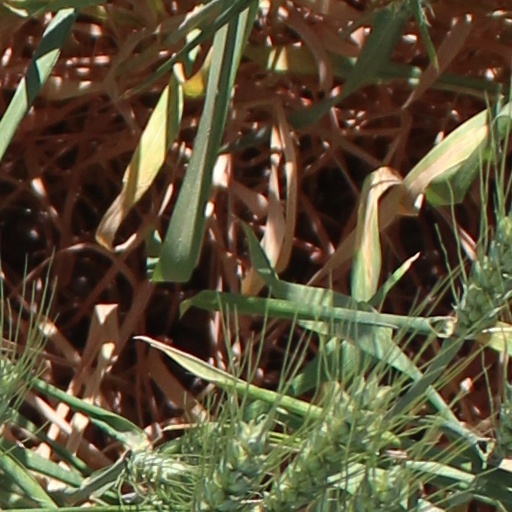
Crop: wheat